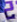
Number: 2